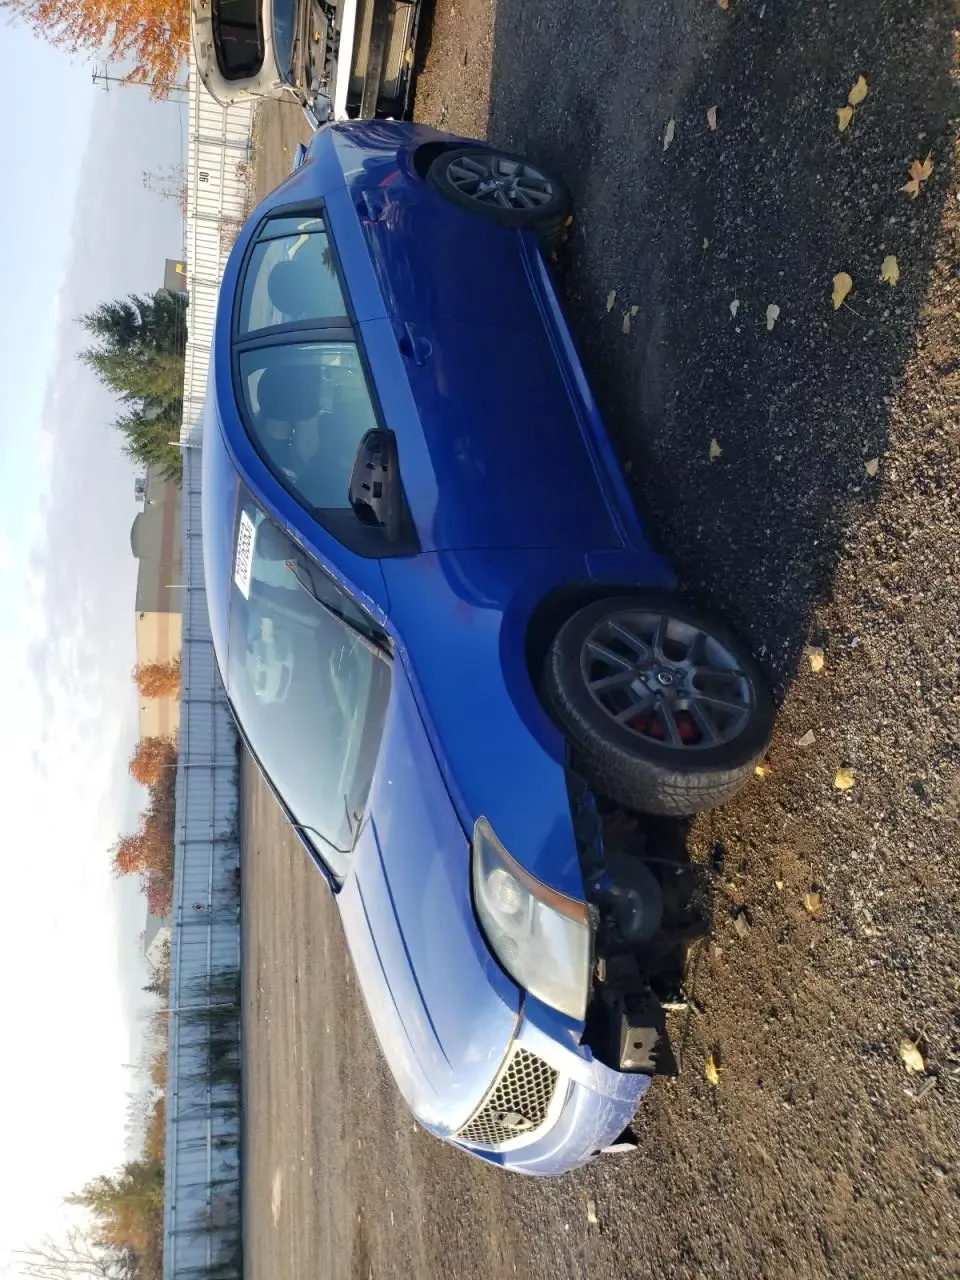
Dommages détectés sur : pare-choc avant, aile avant gauche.
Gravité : majeur